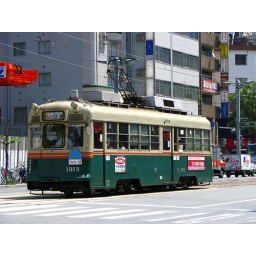
a street car in Hiroshima, popularly known as Hiroden.